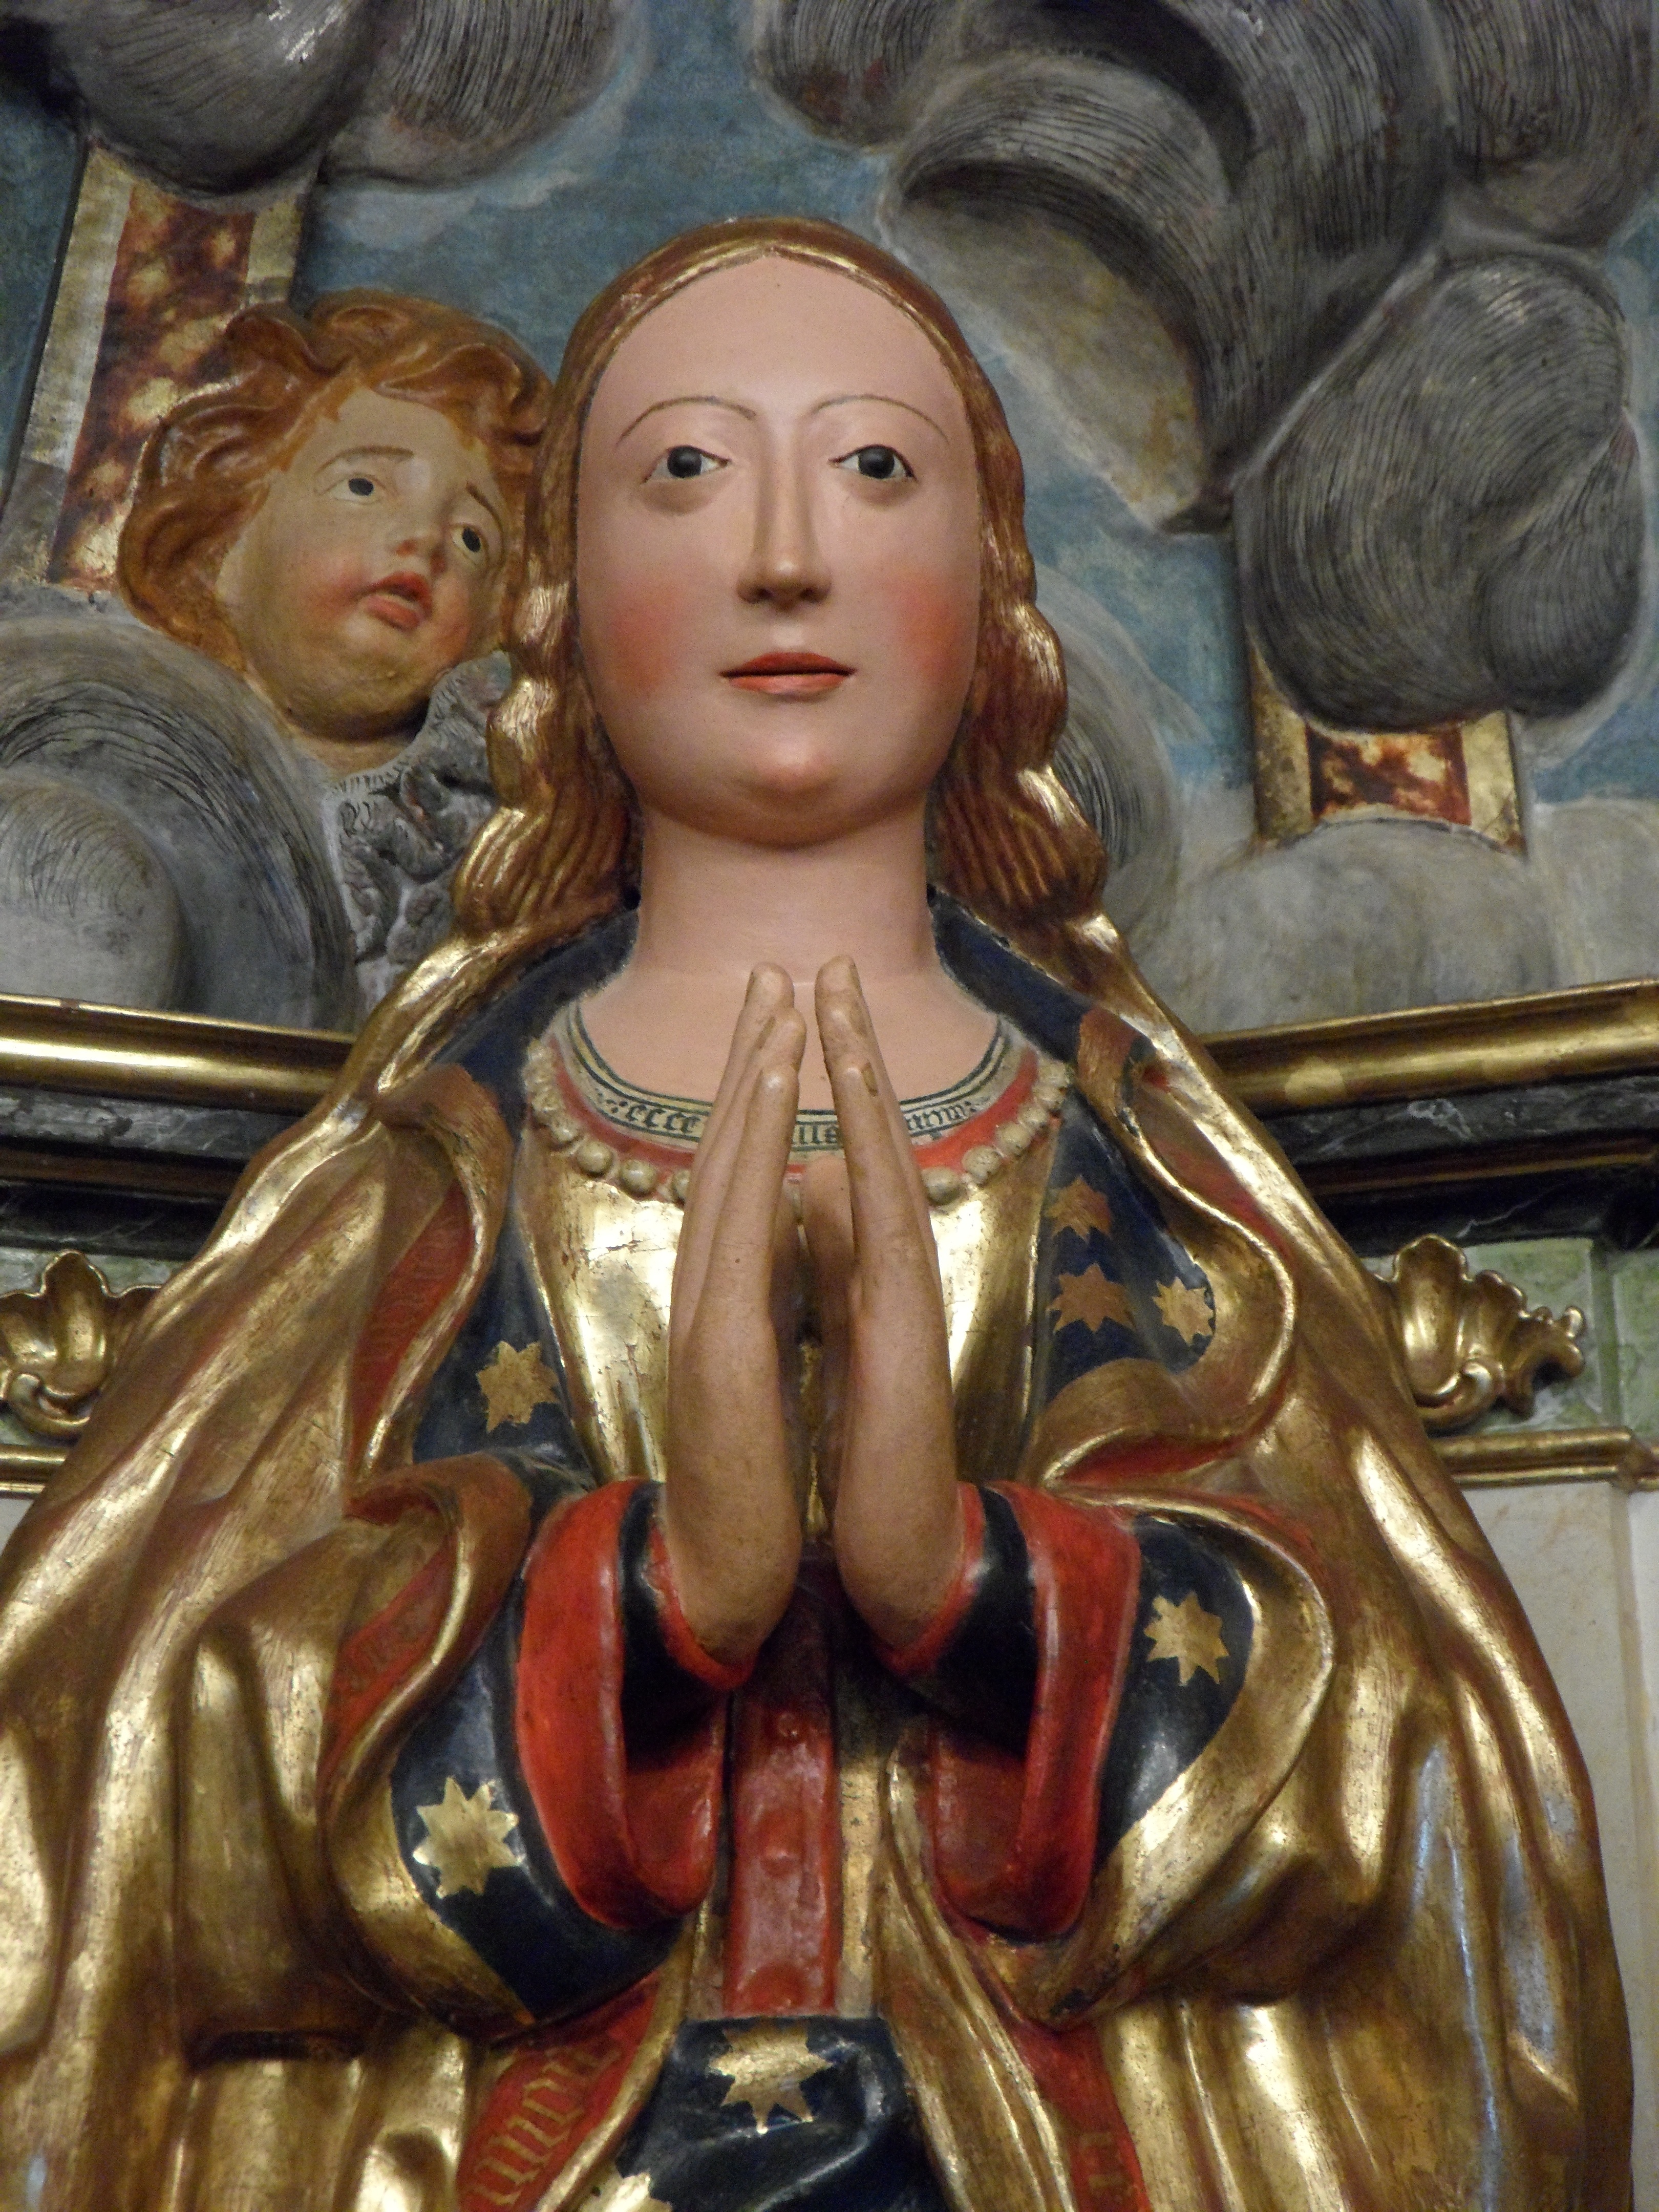
wood, old, statue, religion, church, christian, close, artwork, pray, sculpture, catholic, art, spain, figure, faith, look, maria, prayer, carved, christianity, worship, holy, holzfigur, baroque, believe, mythology, madonna, artfully, mother of god, virgin mary, ancient history, jungfau maria